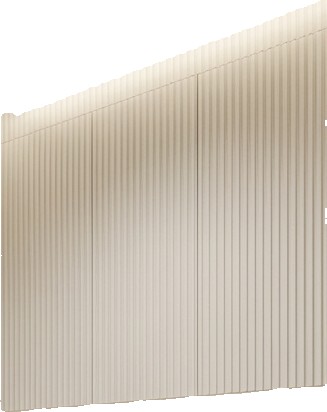
Surface category: wall